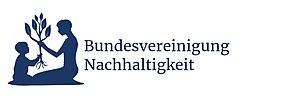
L'Association fédérale allemande pour la durabilité est une organisation non gouvernementale allemande qui opère au niveau national et qui a la forme juridique d’une association enregistrée. Elle est inscrite sur la liste publique des enregistrements d'associations et de leurs représentants, également connue sous le nom de Lobbylist. Une liste de groupes d'intérêts enregistrés par le président du Bundestag auprès du Bundestag allemand. Son siège est basé à Berlin en Allemagne. Elle est aussi enregistrée au registre de transparence de la Commission Européenne. L’Association fédérale allemande pour la durabilité est la seule ONG en Europe à adopter une approche holistique du développement durable.